Baka Beyond

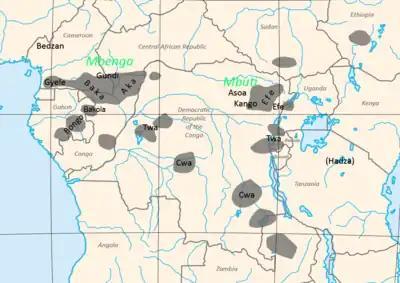
Location of pygmy peoples

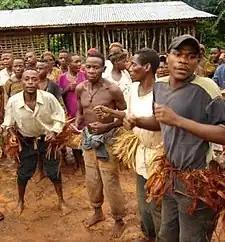
Baka dancers in the East Province of Cameroon

Baka Beyond began in 1992, when vocalist Su Hart and her partner – guitar, mandolin and bouzouki player Martin Cradick (formerly of the group Outback) travelled to south-east Cameroon to live with the Baka tribe (hunter-gatherer Pygmies) in the rainforest and record their music. The band was inspired by the Baka, "one of the oldest and most sensitive musical cultures on earth". Su Hart said "It was the amazing bird-like singing or yelli that first attracted me, ... The women get together before the dawn to sing, enchant the animals of the forest and ensure that the men's hunting will be successful. Song and dance are used by the Baka for healing, for rituals, for keeping the community together and also for pure fun."